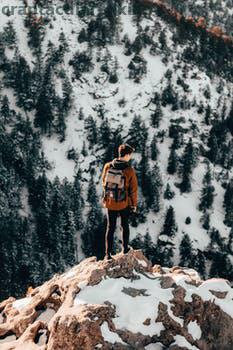
Label: Watermark